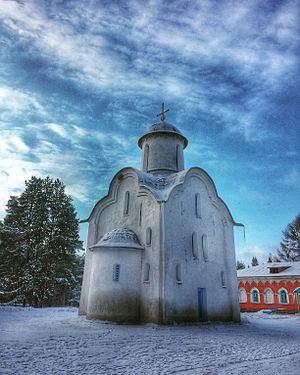
La liste des édifices de l'époque pré-mongole de la Rus’ représente un ensemble de bâtiments anciens de la Rus' de Kiev, de la principauté de Novgorod, de le principauté de Smolensk de principauté de Vladimir-Souzdal construits avant les invasions mongoles et conservés jusqu'à la fin du XIXᵉ siècle.